University of Bremen

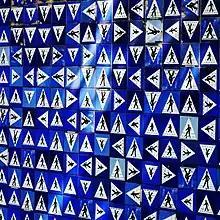
A piece of art on campus

Admission to University of Bremen is highly competitive with big differences in the admission rates between programs.